Three from St Cyr

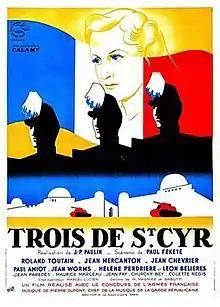

Three from St Cyr (French: Trois de St Cyr) is a 1939 French adventure film directed by Jean-Paul Paulin and starring Roland Toutain, Jean Mercanton and Jean Chevrier. It was part of a group of big budget war and spy stories made at the time, which enjoyed box office success in the period just before the Second World War broke out.